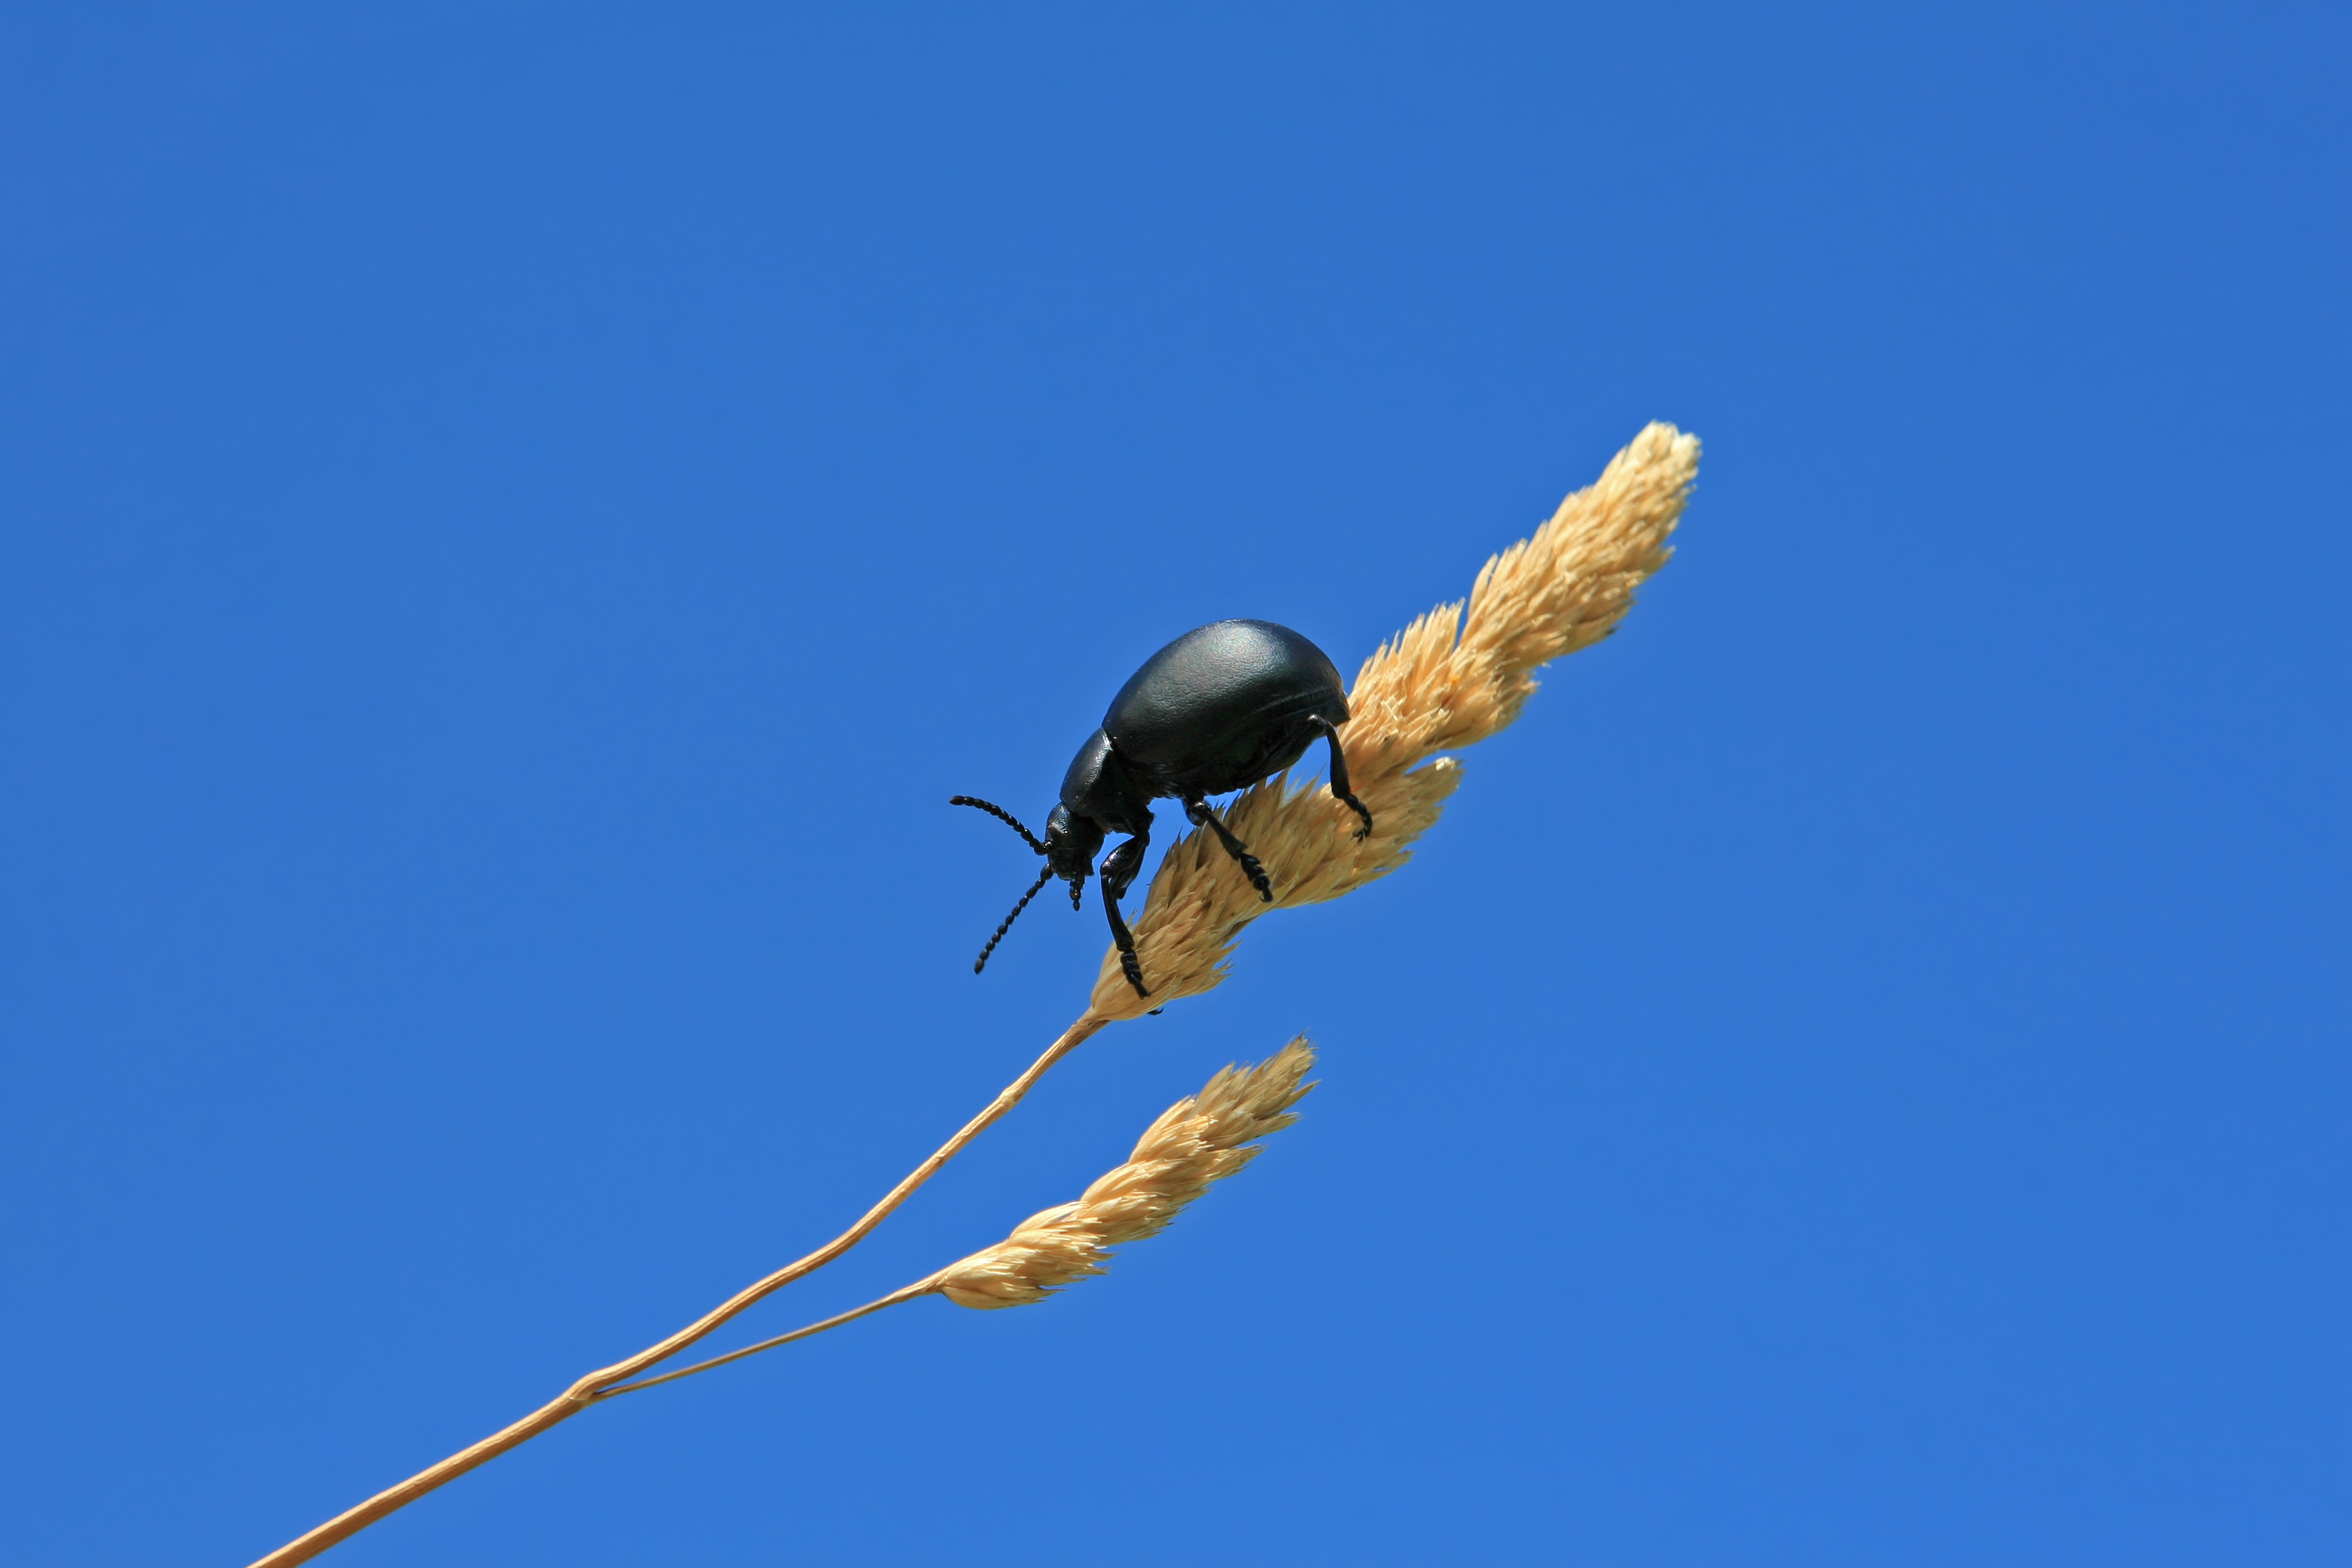
grass, outdoor, branch, bird, wing, field, farm, wheat, animal, isolated, wildlife, wild, leg, farming, produce, spray, insect, macro, natural, bug, black, yellow, agriculture, closeup, fauna, invertebrate, life, seeds, colour, living, outside, crops, creature, creepy, beautiful, hunt, detail, pest, beetle, arthropod, vermin, nuisance, crawly, perching bird